Kim Jeong-hwan (volleyball)

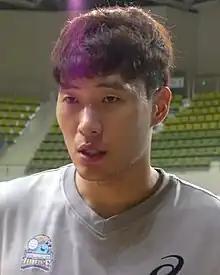
Kim in 2018

Kim Jeong-Hwan (born ) is a South Korean male volleyball player. He is part of the South Korea men's national volleyball team.